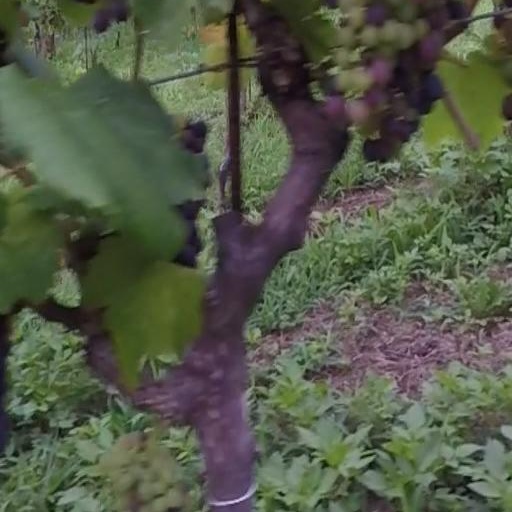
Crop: grape